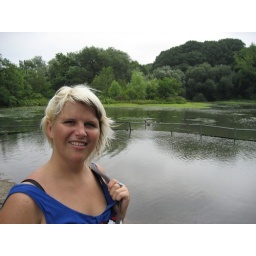
tana by dog beach